Bianca Santana

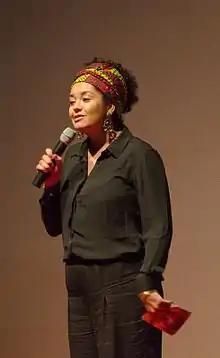

Bianca Maria Santana de Brito (born 1984) is a Brazilian writer, researcher, journalist, and teacher. In the field of education, she undertook a variety of roles, from teaching to publishing. She authored "Quando me descobri negra", a book awarded with a Prêmio Jabuti and made available in public schools across Brazil.